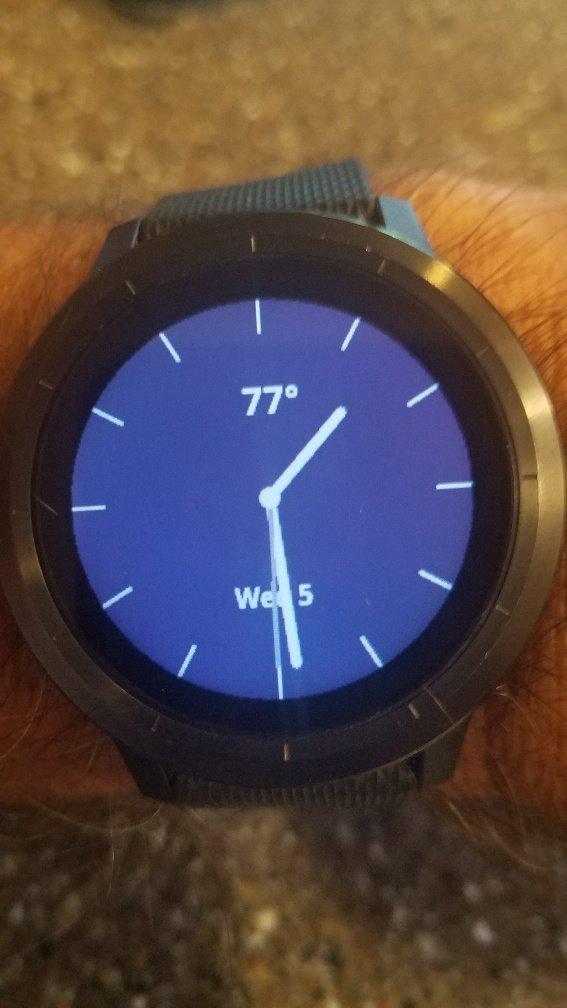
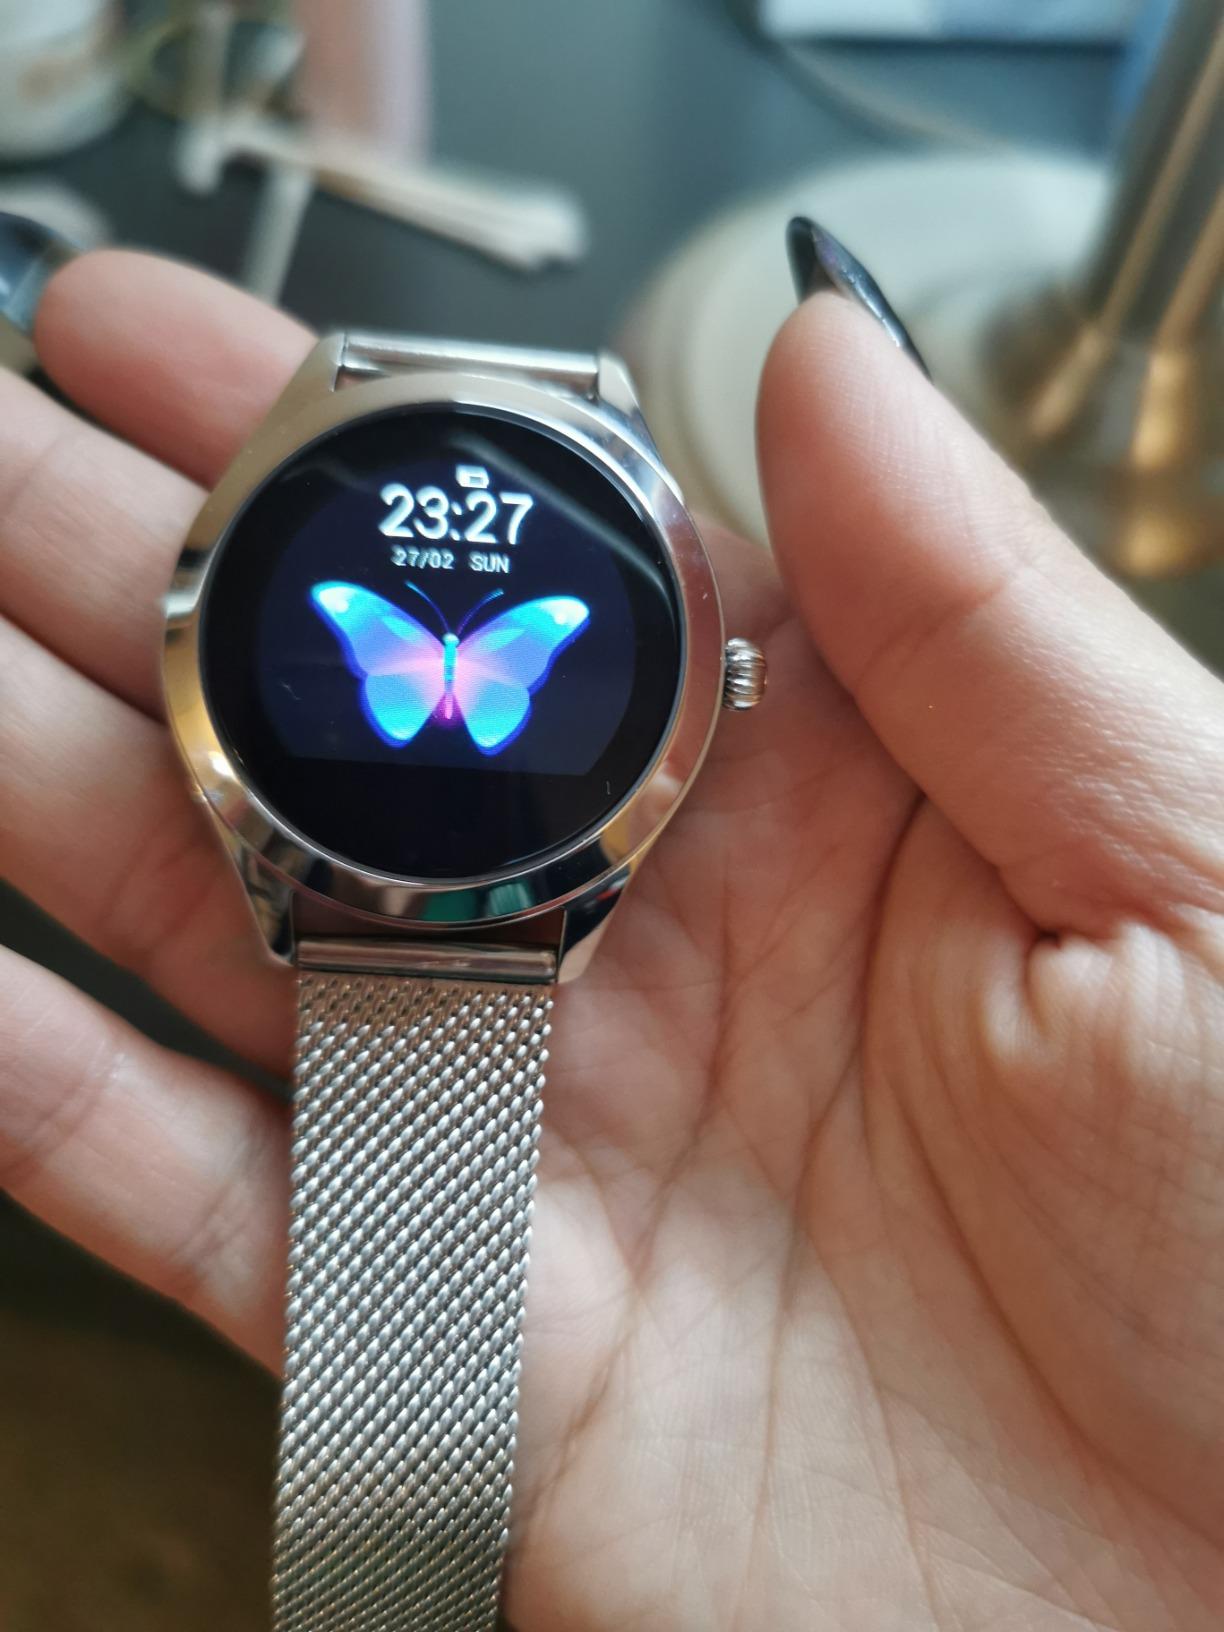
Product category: smartwatch
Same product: no